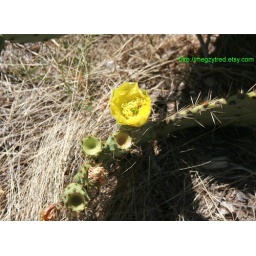
Pretty little delicate yellow flower on the Prickly Pear cactus in Sabino Canyon in Tucson, Arizona